Mambo Graphics

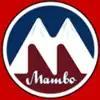
A Mambo shirt logo

In 1994, the first Mambo 'Loud Shirt' was released. The design was influenced by the famous Hawaiian 'Aloha' shirt. It was called 'Blue Hawaii' by Martin Plaza (a bandmate of Reg Mombassa). This shirt became one of Mambo's best-sellers and started the Mambo 'Loud Shirt' style. Mambo opened its first store in 1995. Located in the Sydney suburb of Paddington, it was called the 'Mambo Friendship Store'. Stores opened in other Australian cities and in the UK, Europe, Asia and New Zealand. By 2001, Mambo had opened 25 independent retail stores .